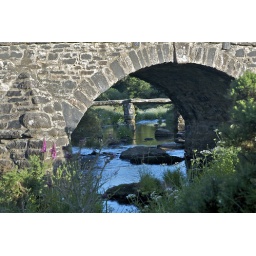
looking through one arch of the road bridge with foot bridge framed in background.